East Indies theatre of the French Revolutionary Wars

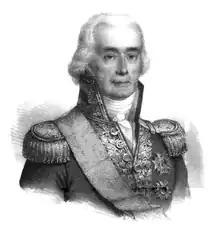
Pierre César Charles de Sercey

Until 1796 there had been no reaction from the French Convention to the operations in the East Indies, and they were eventually inspired to reinforce the region not by British actions but by French ones. In 1795 orders had arrived at Île de France formally abolishing slavery. The Colonial Assembly on the island, whose wealth relied on slave labour, simply ignored the order. The matter was taken up by the Committee of Public Safety, who ordered two agents, Baco and Burnel, to enforce the ruling. These agents were escorted by a squadron of frigates sailing from Rochefort on 4 March under the command of Île de France-born Contre-amiral Pierre César Charles de Sercey, comprising "Régénérée", "Cocarde", "Forte" and with corvettes and . On board were 800 soldiers and two companies of artillery under General .